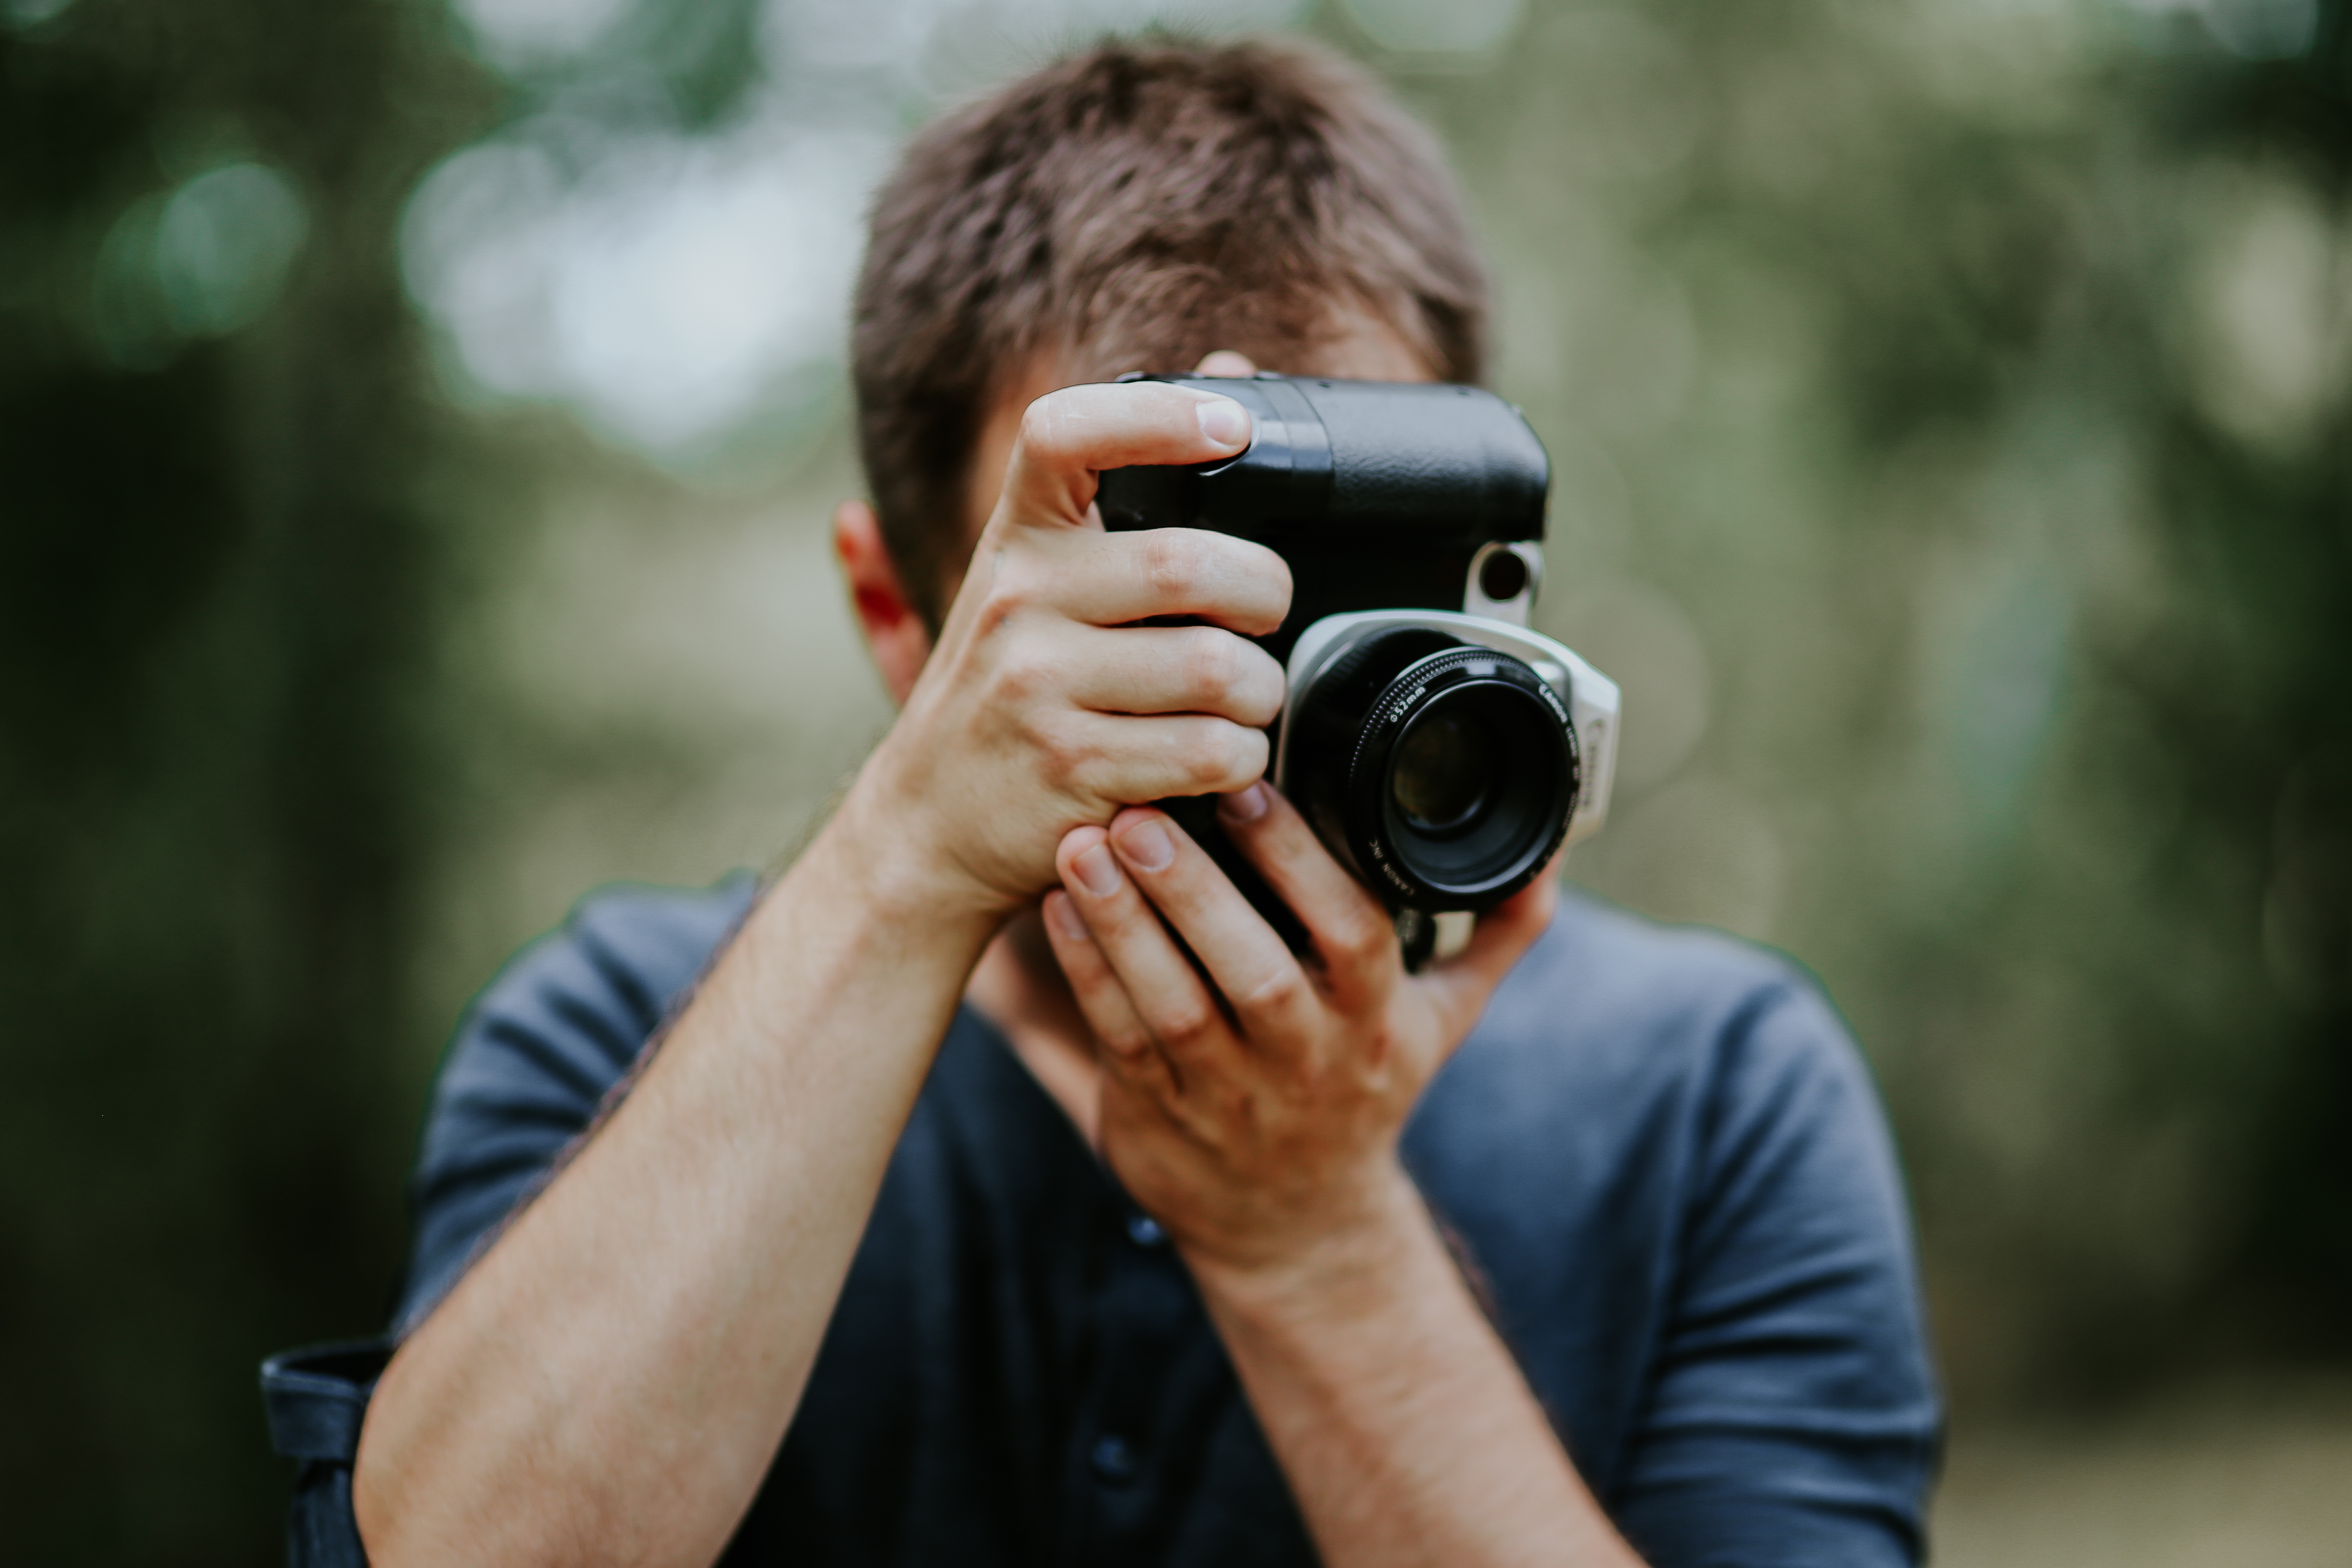
photographer, camera lens, cameras optics, photograph, camera, camera accessory, Point and shoot camera, photography, lens, digital camera, single lens reflex camera, reflex camera, digital slr, mirrorless interchangeable lens camera, snapshot, tree, hand, close up, stock photography, film camera, selfie, camera operator, wildlife, Colorfulness, vacation, forest, macro photography